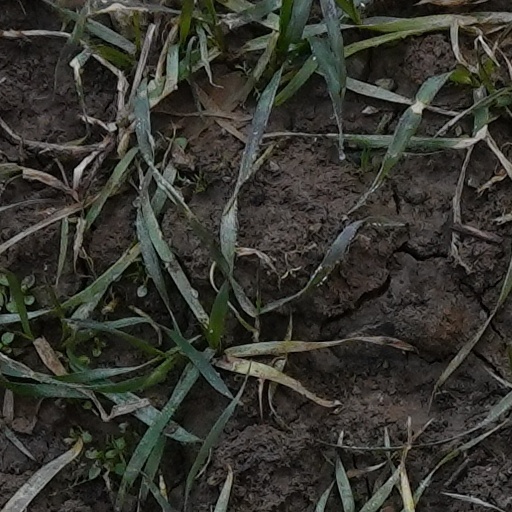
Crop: wheat